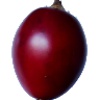
Label: tamarillo